Blairgowrie and Rattray

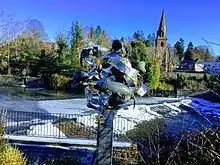
River Ericht

The local weekly newspaper is the "Blairgowrie Advertiser", locally known as "the Blairie", which is now produced and printed in Perth by Trinity Mirror Group. The Blairie has a long history and was originally produced and printed in the old printworks in Reform Street where the original print machines are still mothballed.